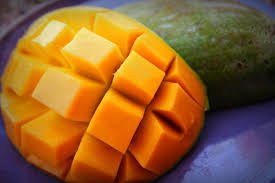
Label: Mango